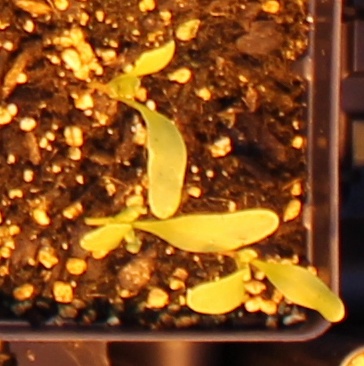
Label: Sugar beet